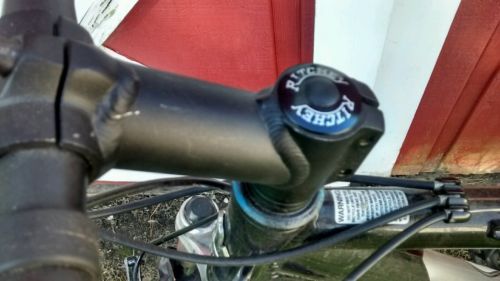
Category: bicycle